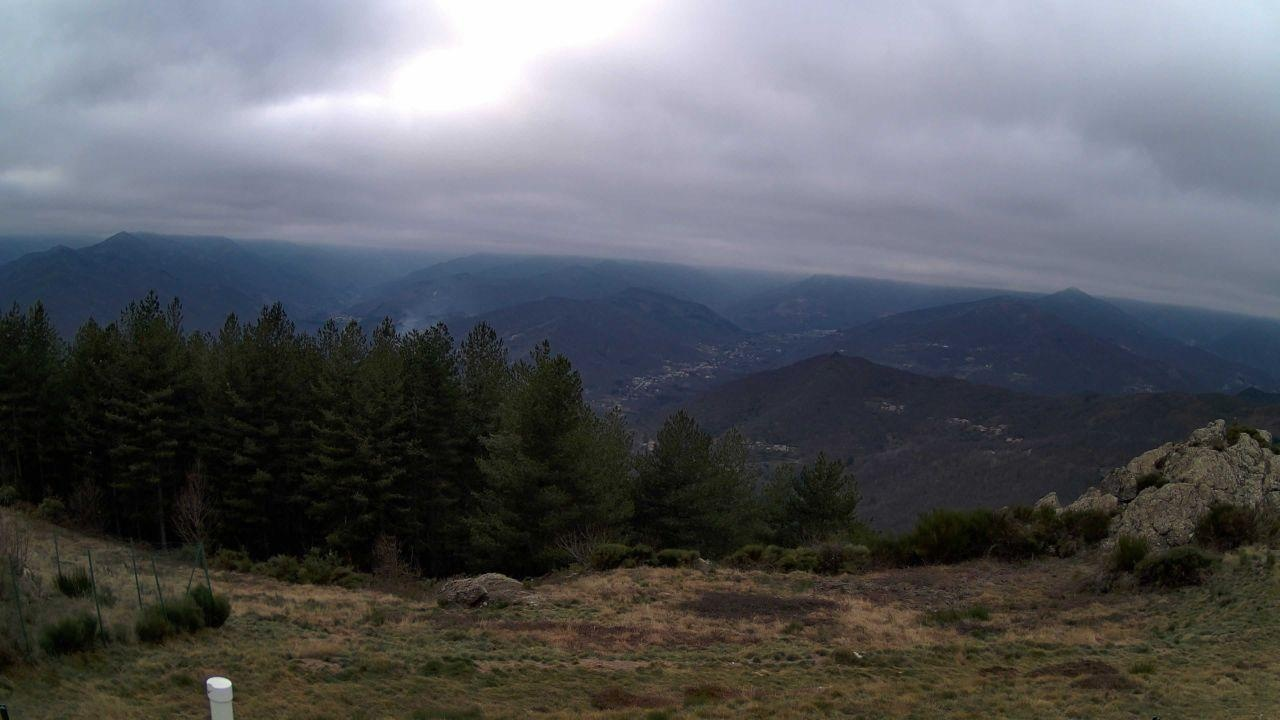
Fire: no
Smoke: yes